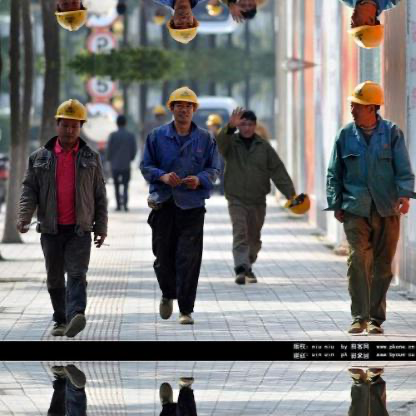
Objects in the image:
label: helmet
label: helmet
label: helmet
label: helmet
label: head
label: helmet
label: helmet
label: helmet
label: helmet
label: head